Bavarian D VIII

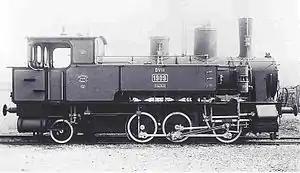
D VIII ( No. 1909) of the Ammersee Railway in 1898

The Bavarian Class D VIII ("bayerische D VIII") were saturated steam locomotives with the Royal Bavarian State Railways ("Königlich Bayerische Staatsbahn").